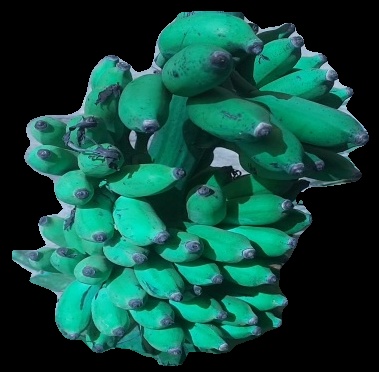
Variety: elakki-bale
Grade: grade3